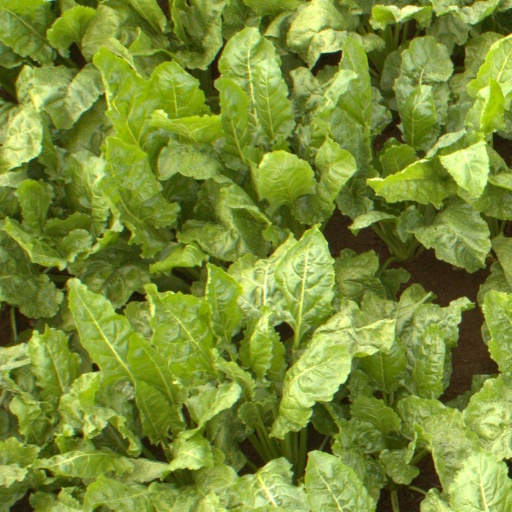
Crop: sugar beet